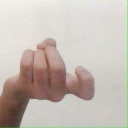
अक्षर: ज